Cali Swag District

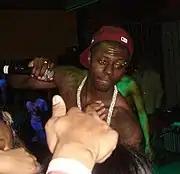
Yung during a concert at Club Millennium in Anchorage, Alaska, October 24, 2010

Cahron Childs, known in the group as "JayAre", died on June 6, 2014. According to a source, the rapper suffered from sickle cell anemia. He was admitted to the hospital after he had a seizure in his sleep. While in the hospital, JayAre fell into cardiac arrest and died at the age of 25.